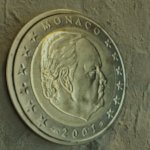
Coin value: 2euro
Country: mo
Edition: 2